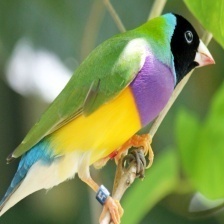
Species: GOULDIAN FINCH
Scientific name: ERYTHRURA GOULDIAE
ImageNet parent category: house_finch